UConn Huskies men's basketball

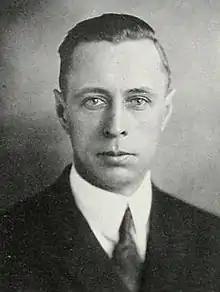
J. Wilder Tasker in 1924

With losing records in five out of the previous six years, Connecticut finally turned the corner when it named J. Wilder Tasker as head coach for the 1921–22 season. The Aggies played their most aggressive schedule to date, and opened the season with a 38–33 win against Harvard in Cambridge. In its second game, the team notched the program's first major upset, a 33–31 win over Army at West Point on December 21, 1921. Army was ranked No. 3 in the nation that season by the retrospective Premo-Porretta Power Poll. Connecticut finished the year 15–4 overall, the program's best season to date. Tasker returned for the 1922–23 season but abruptly resigned after the team's first game, a 52–19 loss to Army. He left Connecticut with a 15–5 overall record. Roy J. Guyer coached the remainder of the season, finishing 8–6 as interim head coach.